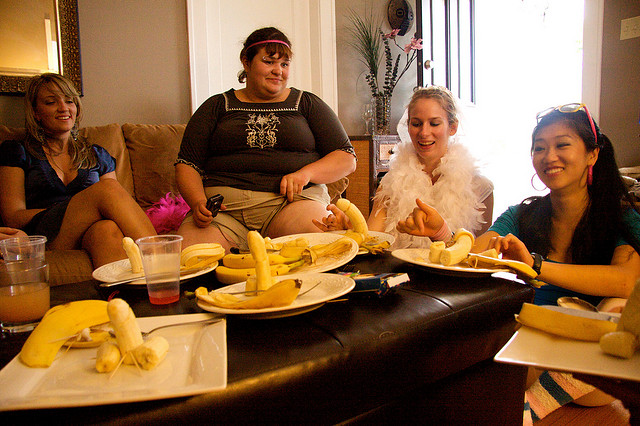
user: Given an image and a question. Answer the question in a short answer. Question: What type of party is this? Short Answer:
assistant: bachelorette